Carlo Orelli

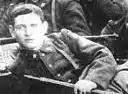
Carlo Orelli during the First World War

Carlo Orelli (23 December 1894 – 22 January 2005) was, at age 110, the last surviving Italian World War I veteran who joined the army at the onset of the war. Born in Perugia, although he lived in Rome for most of his life, Orelli came from a military family whose members had served in various Italian conflicts since 1849. A mechanic by trade, Orelli joined the Italian Army in May 1915 and engaged in combat operations in Italy. His recollections were marked by particularly brutal experiences of trench warfare, including the violent deaths of many of his friends. After receiving injuries to his leg, he was pulled from active duty and returned home.